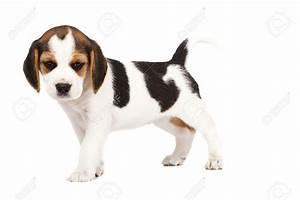
dog